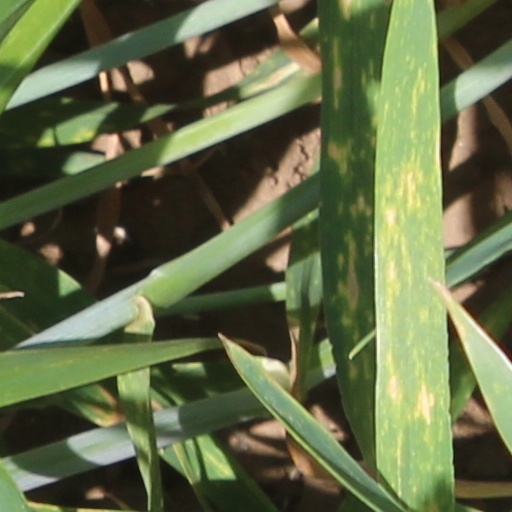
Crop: wheat